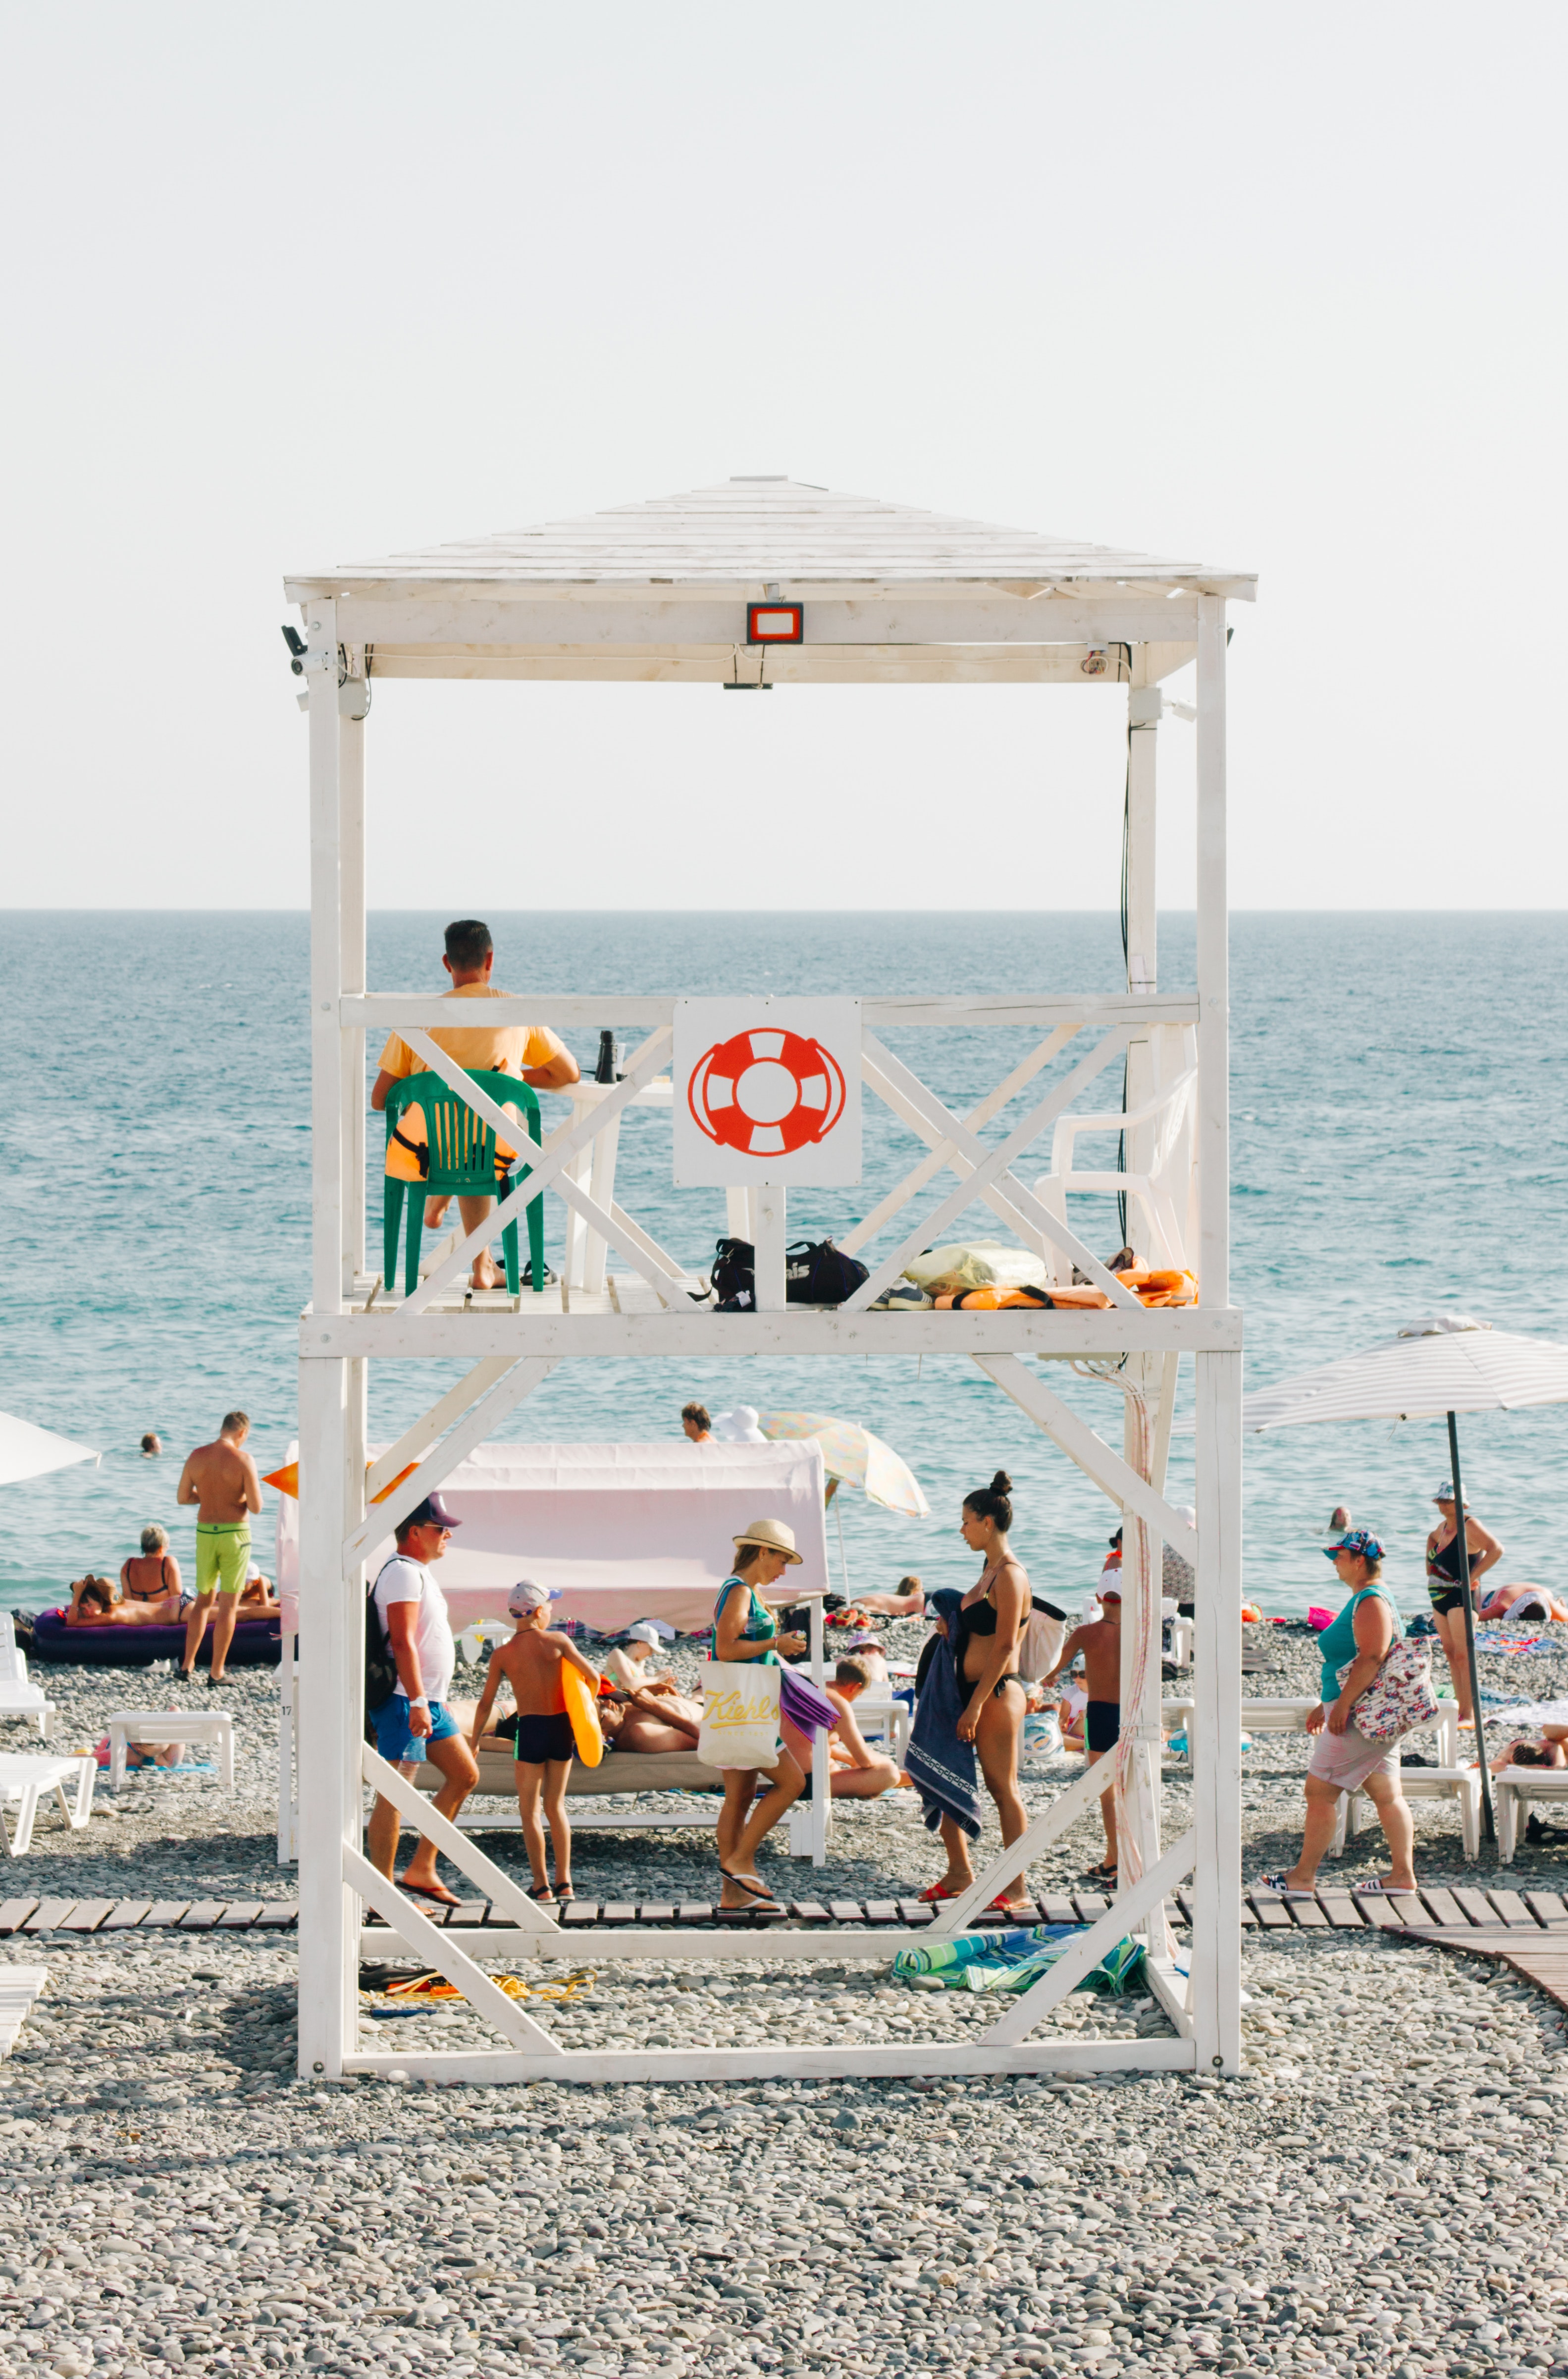
People on beach, beach, vacation, sea, summer, fun, ocean, tourism, coast, shore, leisure, horizon, spring break, sand, furniture